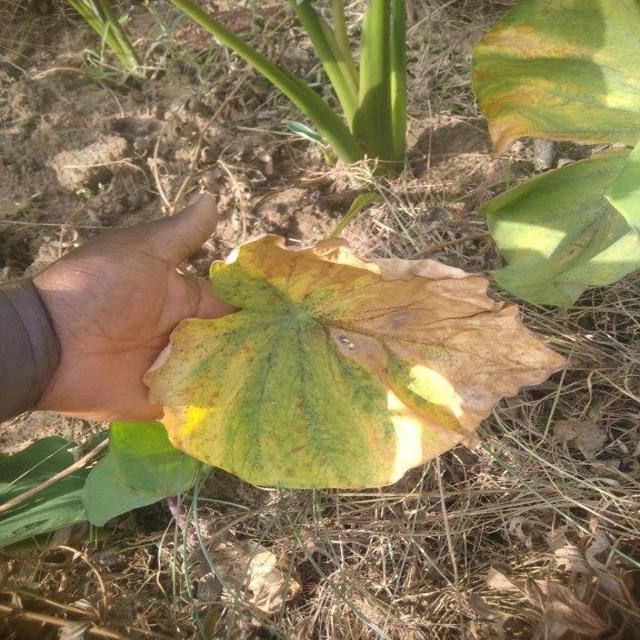
Label: Late_Blight